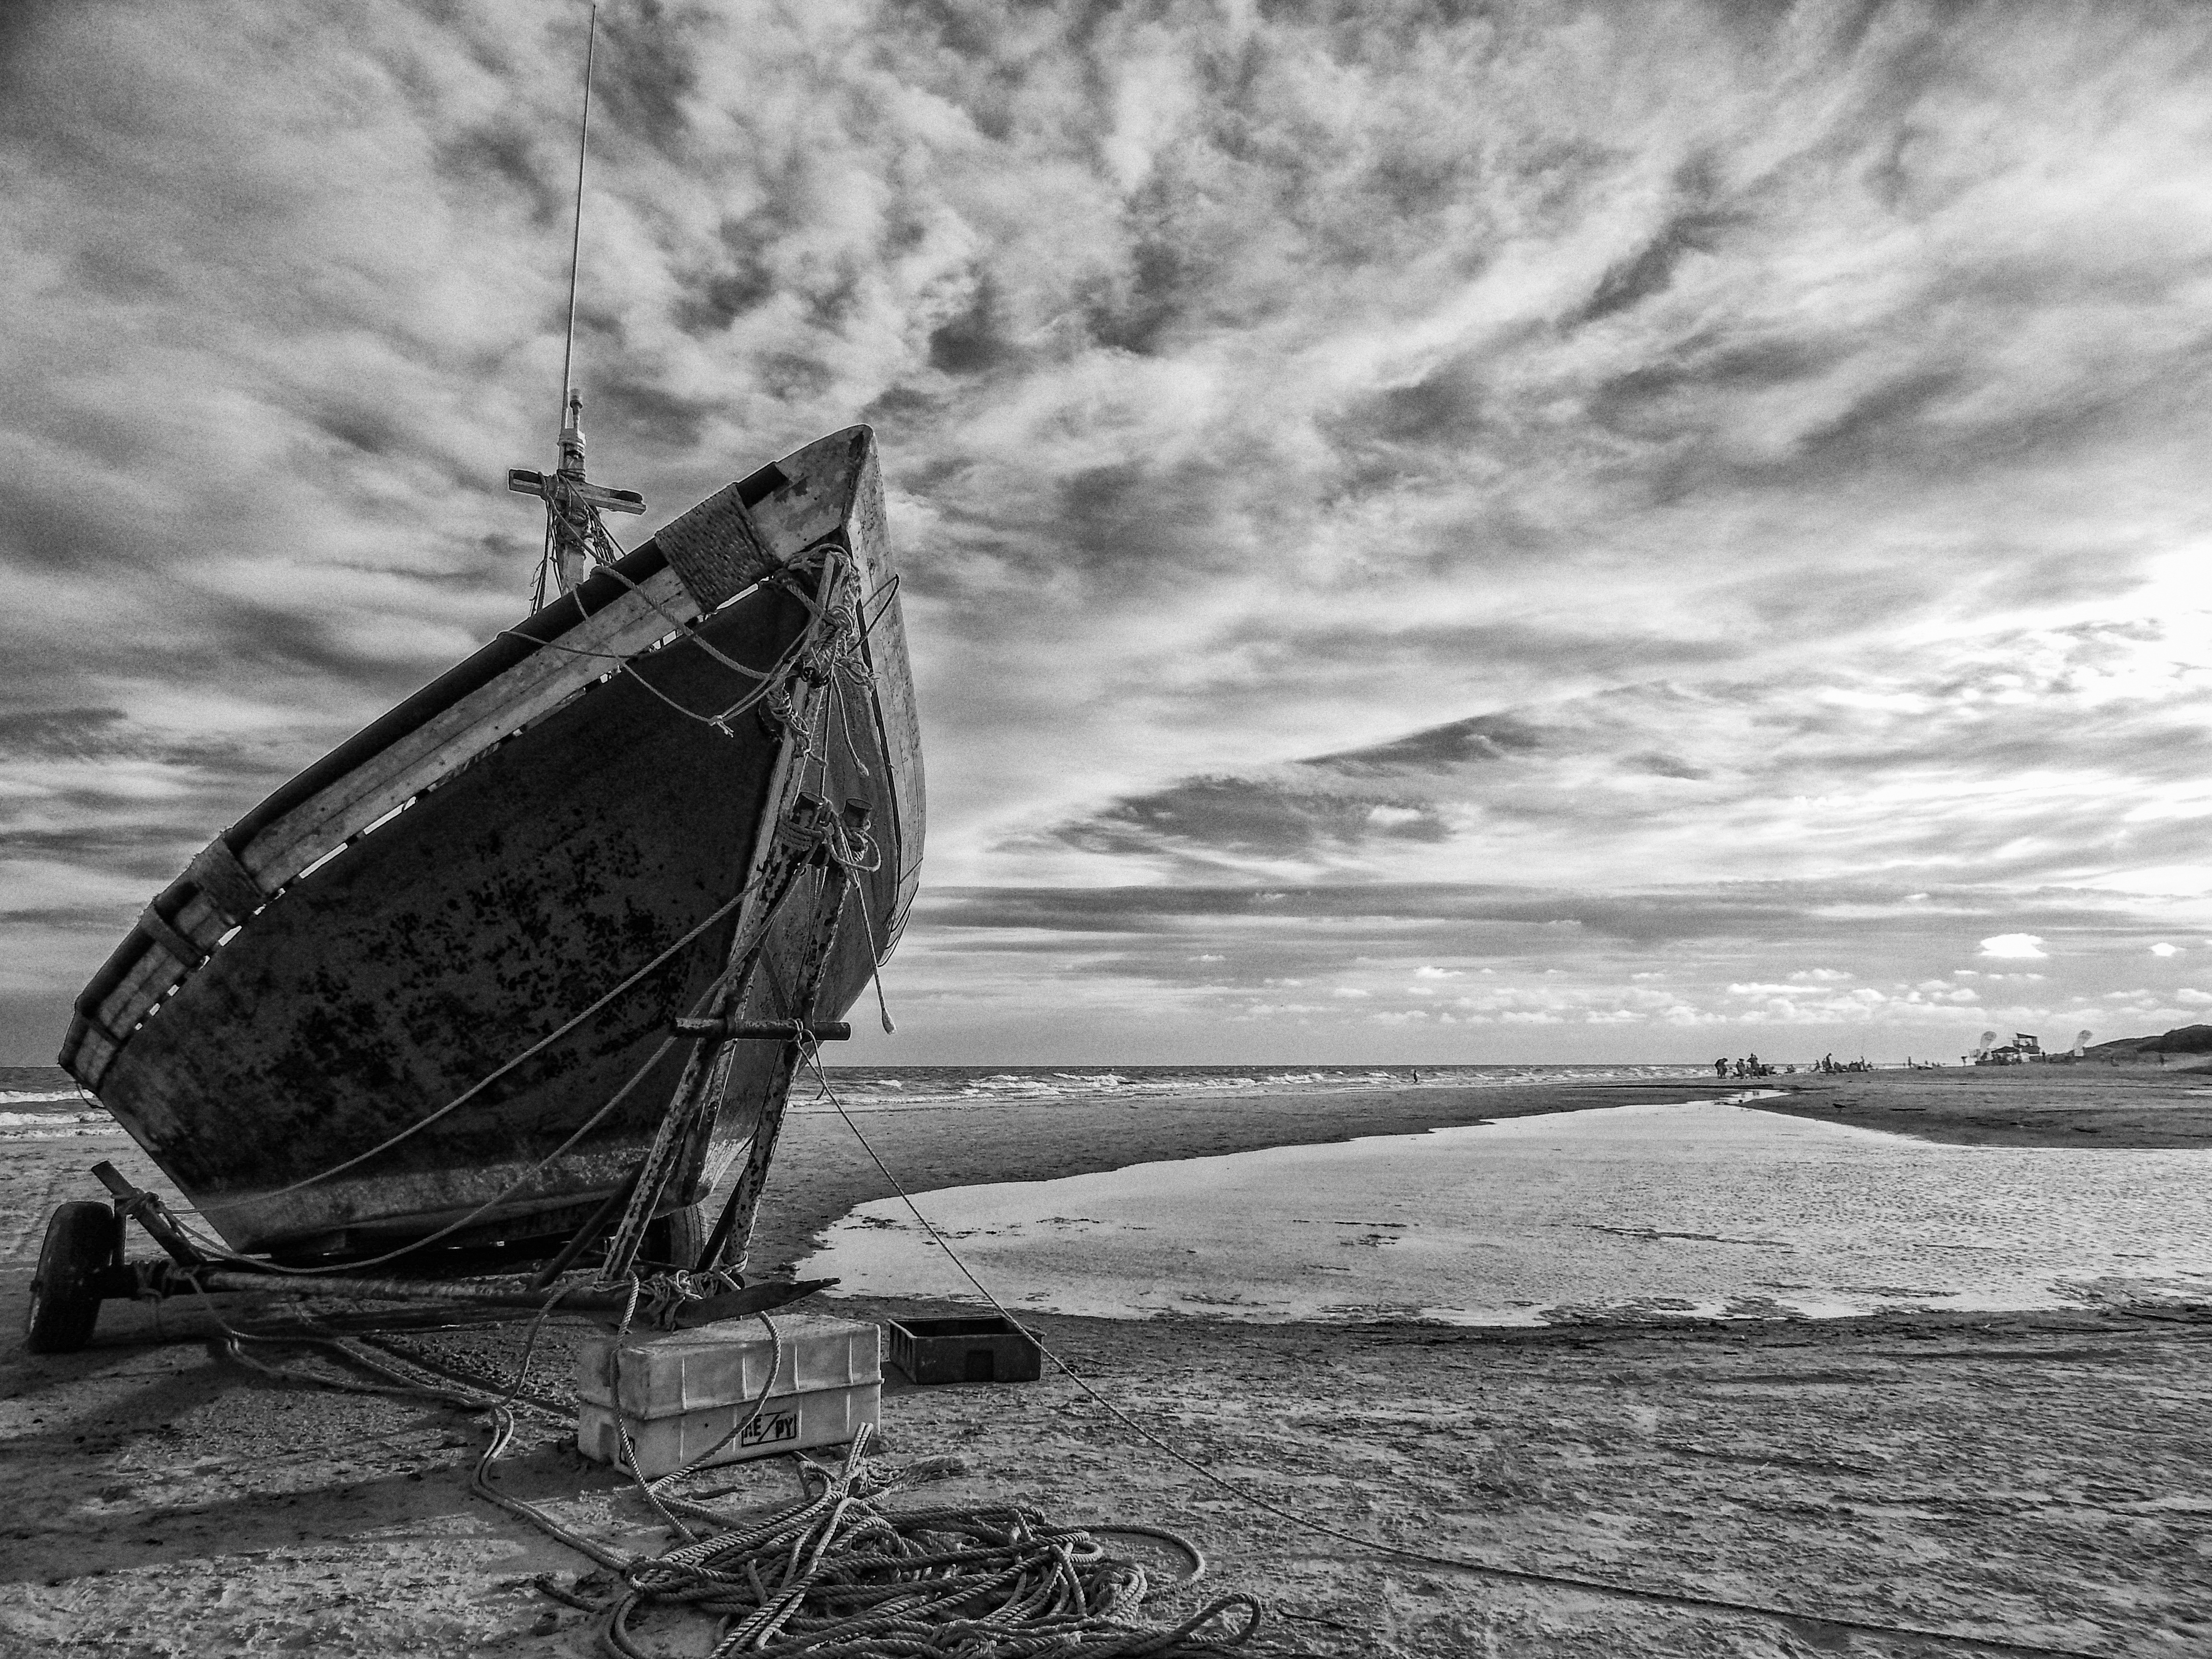
sea, coast, cloud, black and white, boat, photography, wind, vehicle, black, monochrome, sailboat, sail, watercraft, barque, monochrome photography